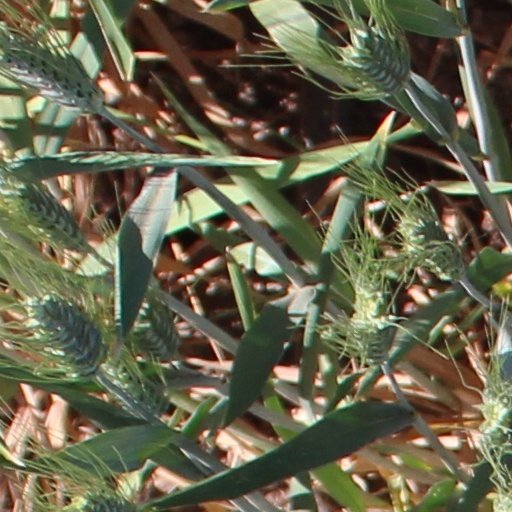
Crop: wheat